Criccieth

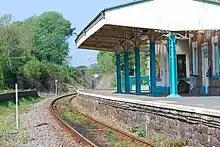
"Criccieth railway station" is on the "Cambrian Coast Line".

Muriau on Lôn Fel includes a group of partly 17th century farm buildings set around a square, which were converted into houses by Elizabeth Williams Ellis of Chwilog. Muriau Poethion contains an early spiral staircase going round a large inglenook fireplace. North of Pwllheli Road, several mansions are along the lane, now named Lôn Fel Uchaf. Parciau was once owned by Ellis Annwyl Owen, rector of Llanystumdwy from 1837 to 1846, whilst Parciau Mawr has a notable 19th century hay barn. Bryn Awelon was the home of David Lloyd George before the First World War, and later of his daughter Megan. Nearby, on Arfonia Terrace, is Parciau Uchaf, a farmhouse dating from 1829.